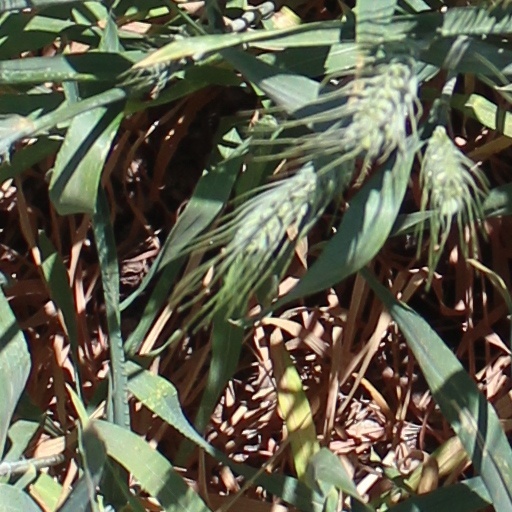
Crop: wheat